Presidency of Thomas Jefferson

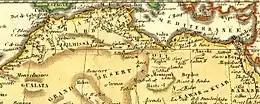
The Barbary Coast of North Africa 1806. The map left is Morocco at Gibraltar, the center map is Tunis; right, Tripoli stretches east

For decades prior to Jefferson's accession to office, the Barbary Coast pirates of North Africa had been capturing American merchant ships, pillaging valuable cargoes and enslaving crew members, demanding huge ransoms for their release. Before independence, American merchant ships were protected from the Barbary pirates by the naval and diplomatic influence of Great Britain, but that protection came to end after the colonies won their independence. In 1794, in reaction to the attacks, Congress had passed a law to authorize the payment of tribute to the Barbary States. At the same time, Congress passed the Naval Act of 1794, which initiated construction on six frigates that became the foundation of the United States Navy. By the end of the 1790s, the United States had concluded treaties with all of the Barbary States, but weeks before Jefferson took office Tripoli began attacking American merchant ships in an attempt to extract further tribute.